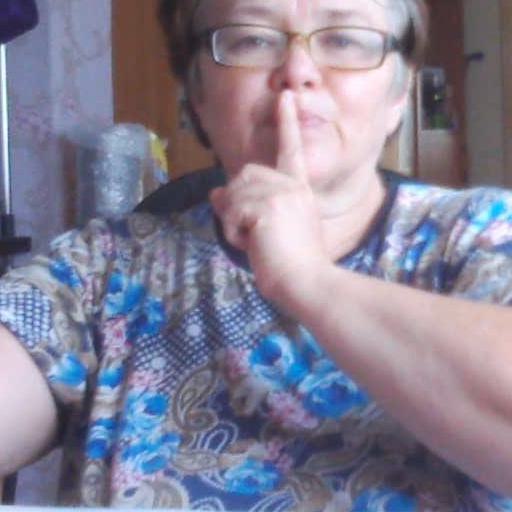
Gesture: mute